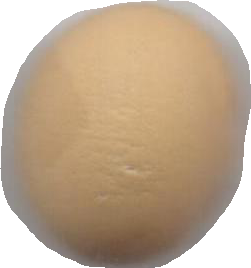
Variety: Grobogan